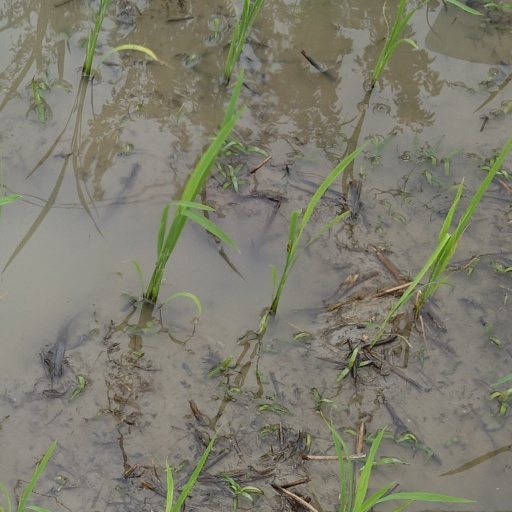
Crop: rice